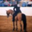
Label: horse